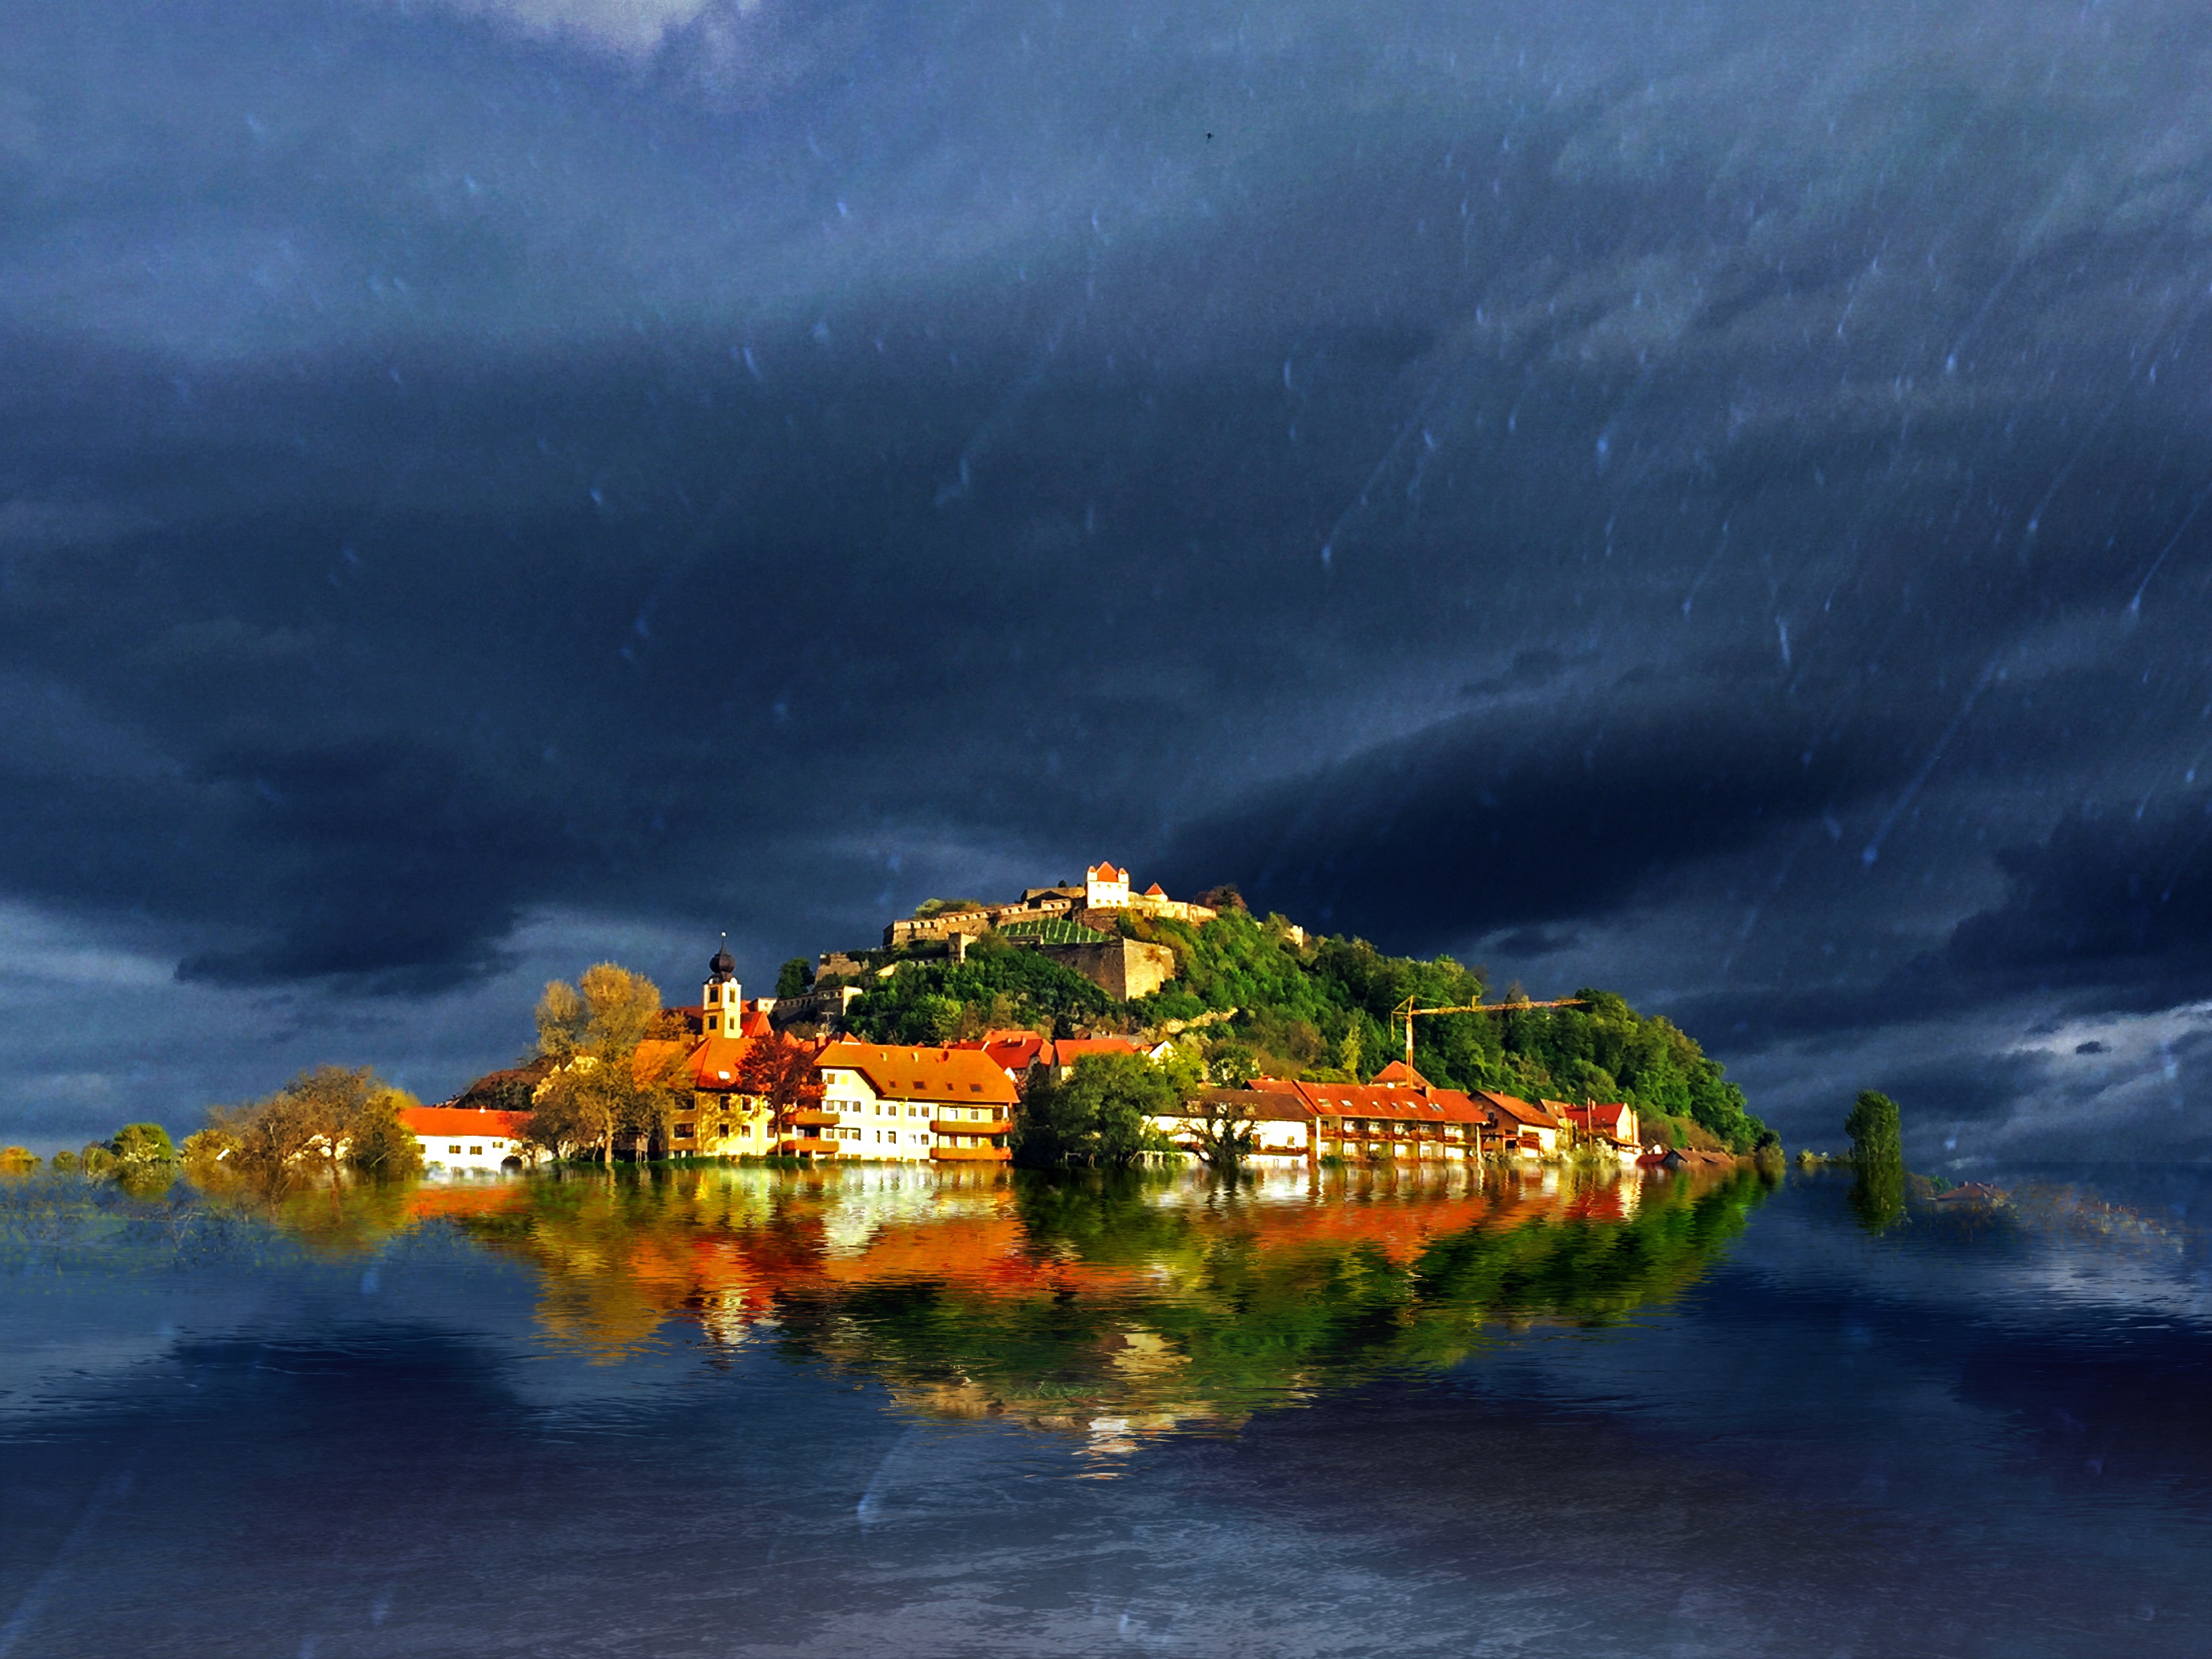
landscape, sea, coast, nature, ocean, horizon, cloud, sky, night, rain, shore, wave, dark, village, dusk, evening, reflection, tower, weather, bay, castle, contrast, terrain, styria, riegersburg, wind wave